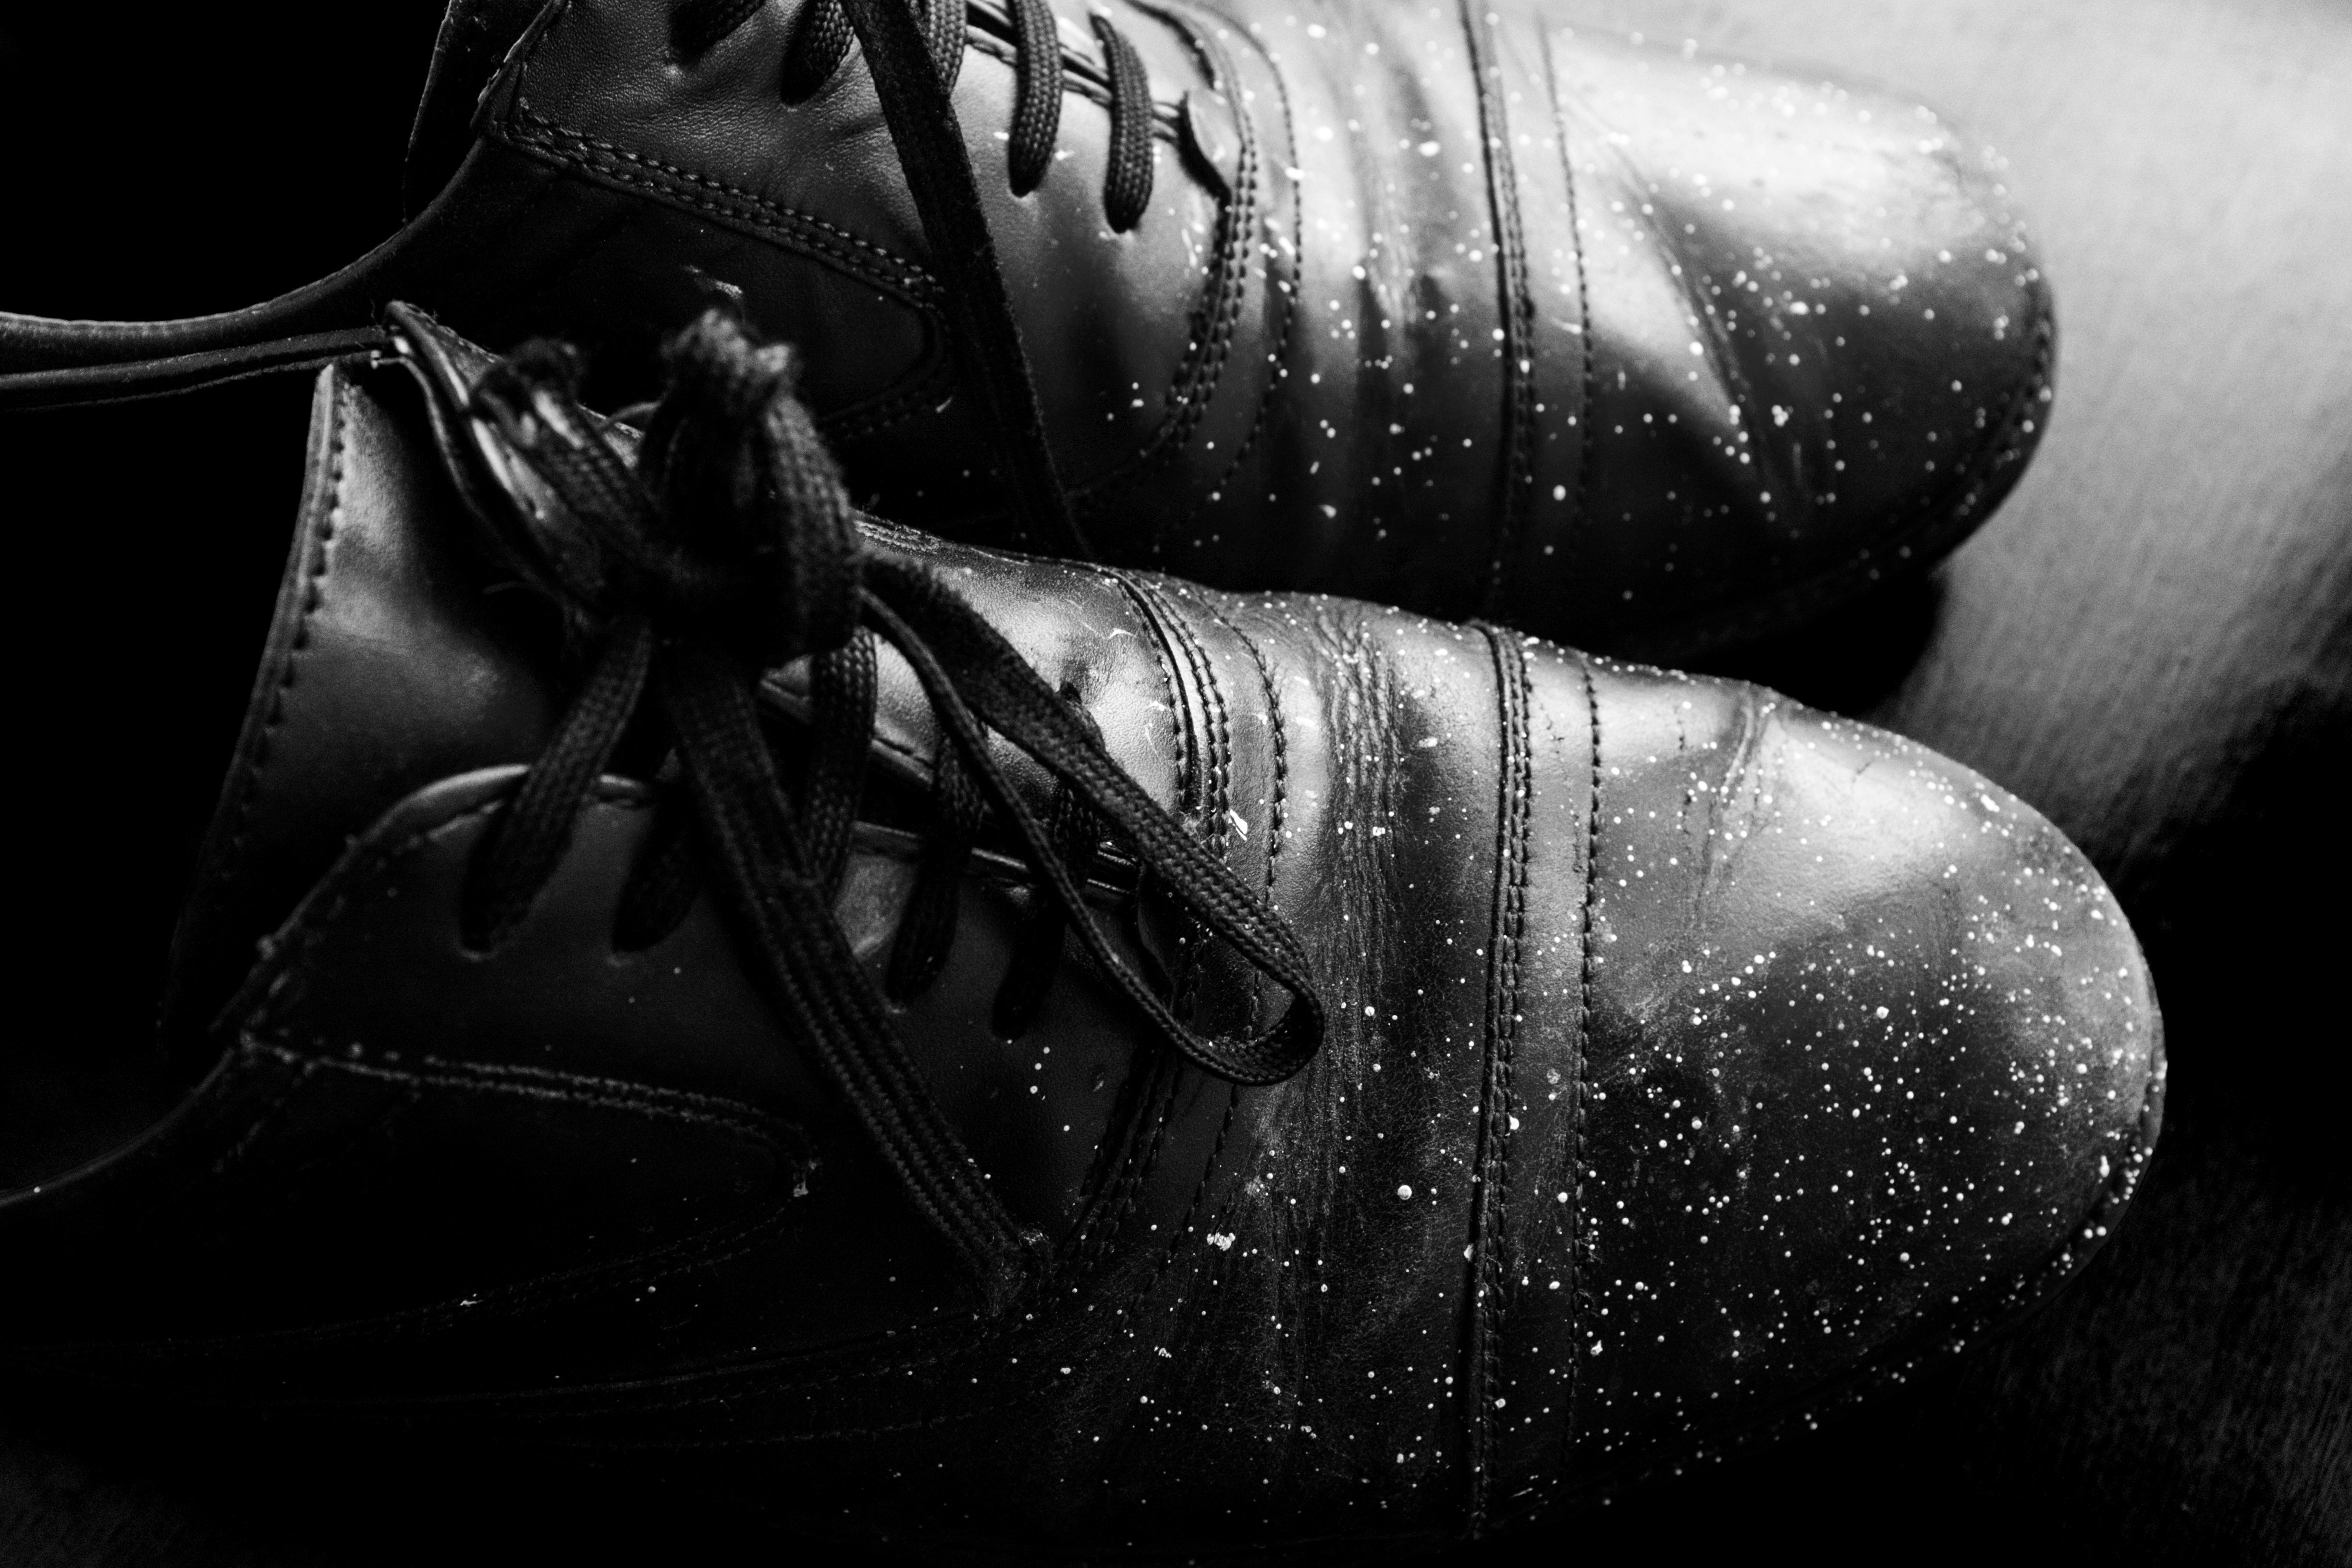
wing, black and white, leather, photography, paint, darkness, black, monochrome, close up, bw, shoes, laces, macro photography, monochrome photography